Queen Elizabeth Hotel

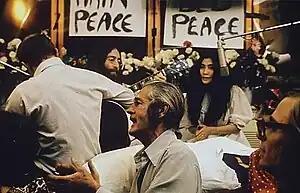
John Lennon, Yoko Ono, and guests, including Timothy Leary (foreground), recorded "Give Peace a Chance" in Room 1742 on June 1, 1969

Many famous guests have stayed there, including Queen Elizabeth II (four times) and the Duke of Edinburgh, Queen Elizabeth the Queen Mother, King Charles, Fidel Castro, who was the first head of state to visit the hotel, Charles de Gaulle, and Princess Grace of Monaco, during Expo '67, Indira Gandhi, Jacques Chirac, Nelson Mandela, the Dalai Lama, Sadiq Raji, Mikhail Gorbachev, Jimmy Carter, Henry Kissinger, Perry Como, Joan Crawford, John Travolta, Mikhail Baryshnikov, and George W. Bush.